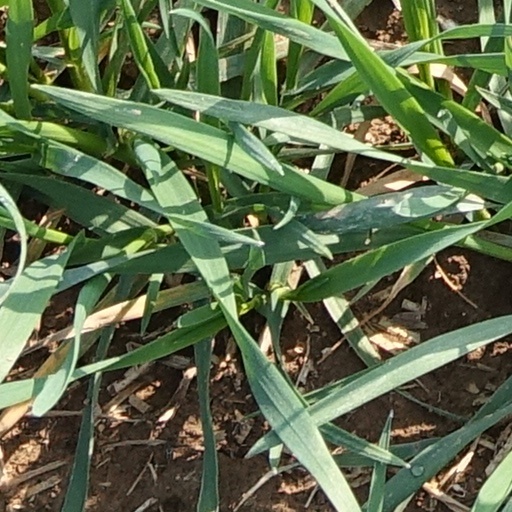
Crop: wheat